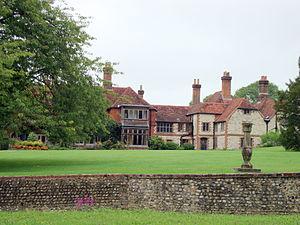
The Natural History and Antiquities of Selborne, ou juste The Natural History of Selborne, est un ouvrage du naturaliste et ornithologue anglais Gilbert White. Il a d'abord été publié en 1789 par son frère Benjamin White. Il a été continuellement réimprimé depuis, avec près de 300 éditions jusqu'en 2007.